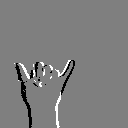
ASL letter: y